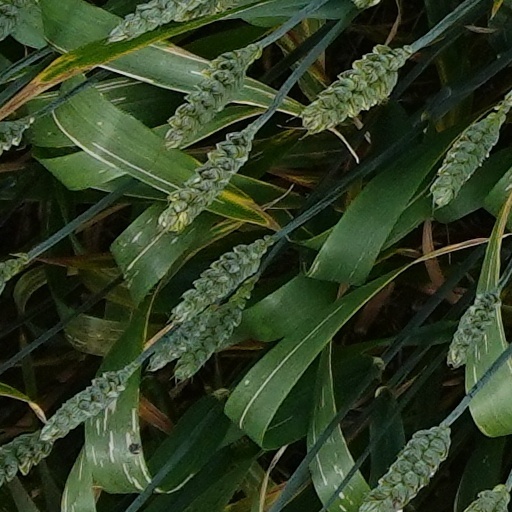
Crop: wheat